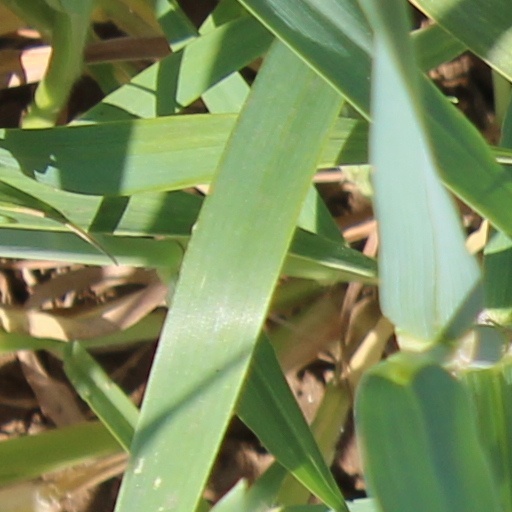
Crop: wheat